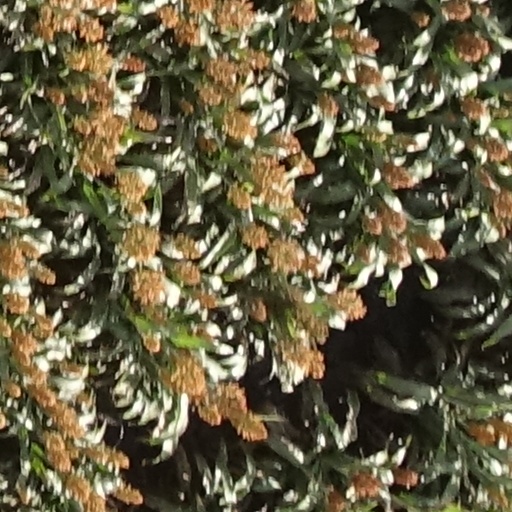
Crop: sorghum